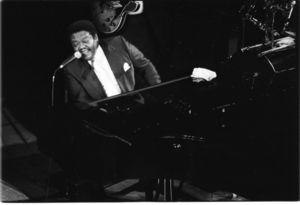
Navne i Rock and Roll Hall of Fame / Udøvende kunstnere
Navne i Rock and Roll Hall of Fame er en oversigt over de navne, der er optaget i Rock and Roll Hall of Fame i USA. Listen er ikke komplet, se den på Rock and Roll Hall of Fames liste over de optagne navne.